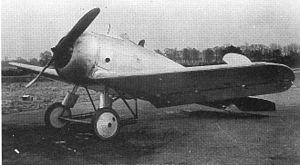
Le Handley Page Type S, ou HP modèle 21, était un prototype de chasseur britannique conçu par Handley Page. Répondant à un appel d'offres de la marine américaine au début des années 1920 pour un avion embarqué sur porte-avions, c'était un avion très élaboré pour son époque, monoplan à aile basse. Seuls deux prototypes furent construits avant l'annulation du contrat.